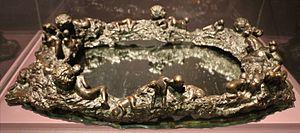
Pierre Bonnard, né le 3 octobre 1867 à Fontenay-aux-Roses et mort le 23 janvier 1947 au Cannet, est un peintre, décorateur, illustrateur, lithographe, graveur et sculpteur français.